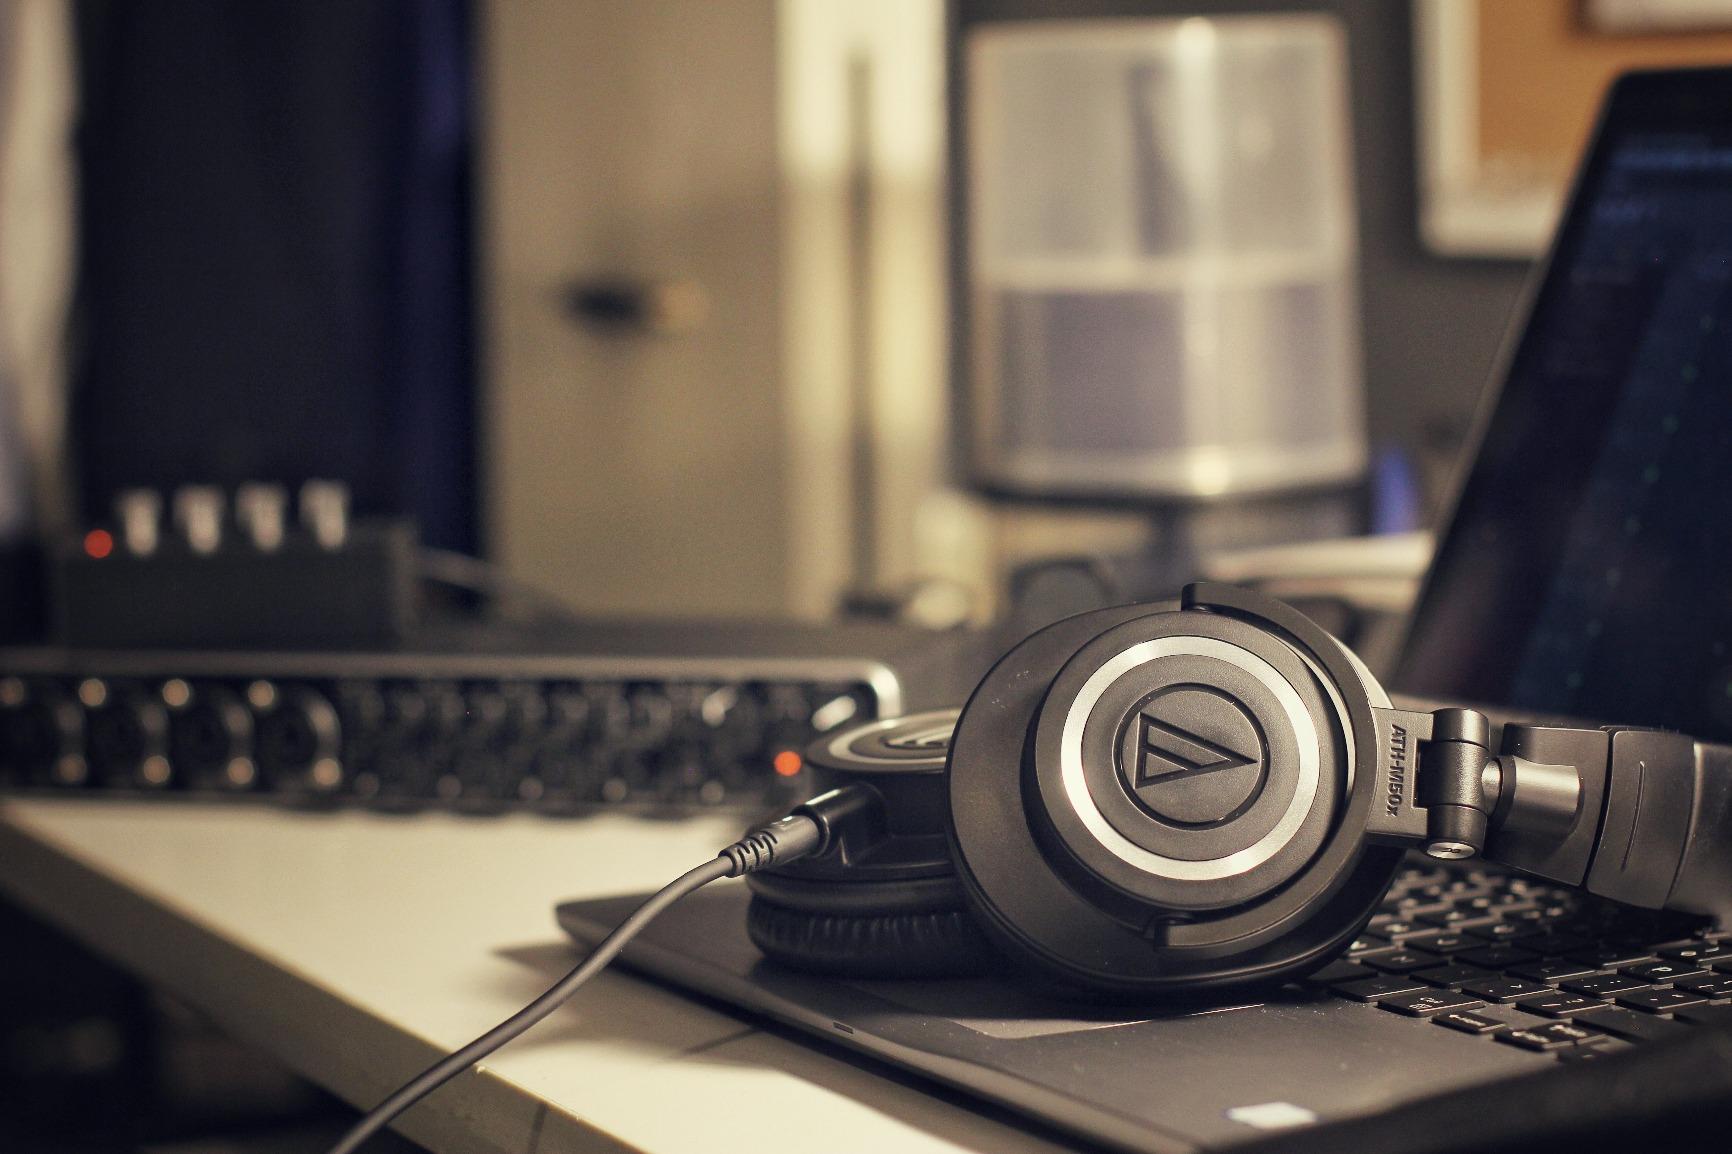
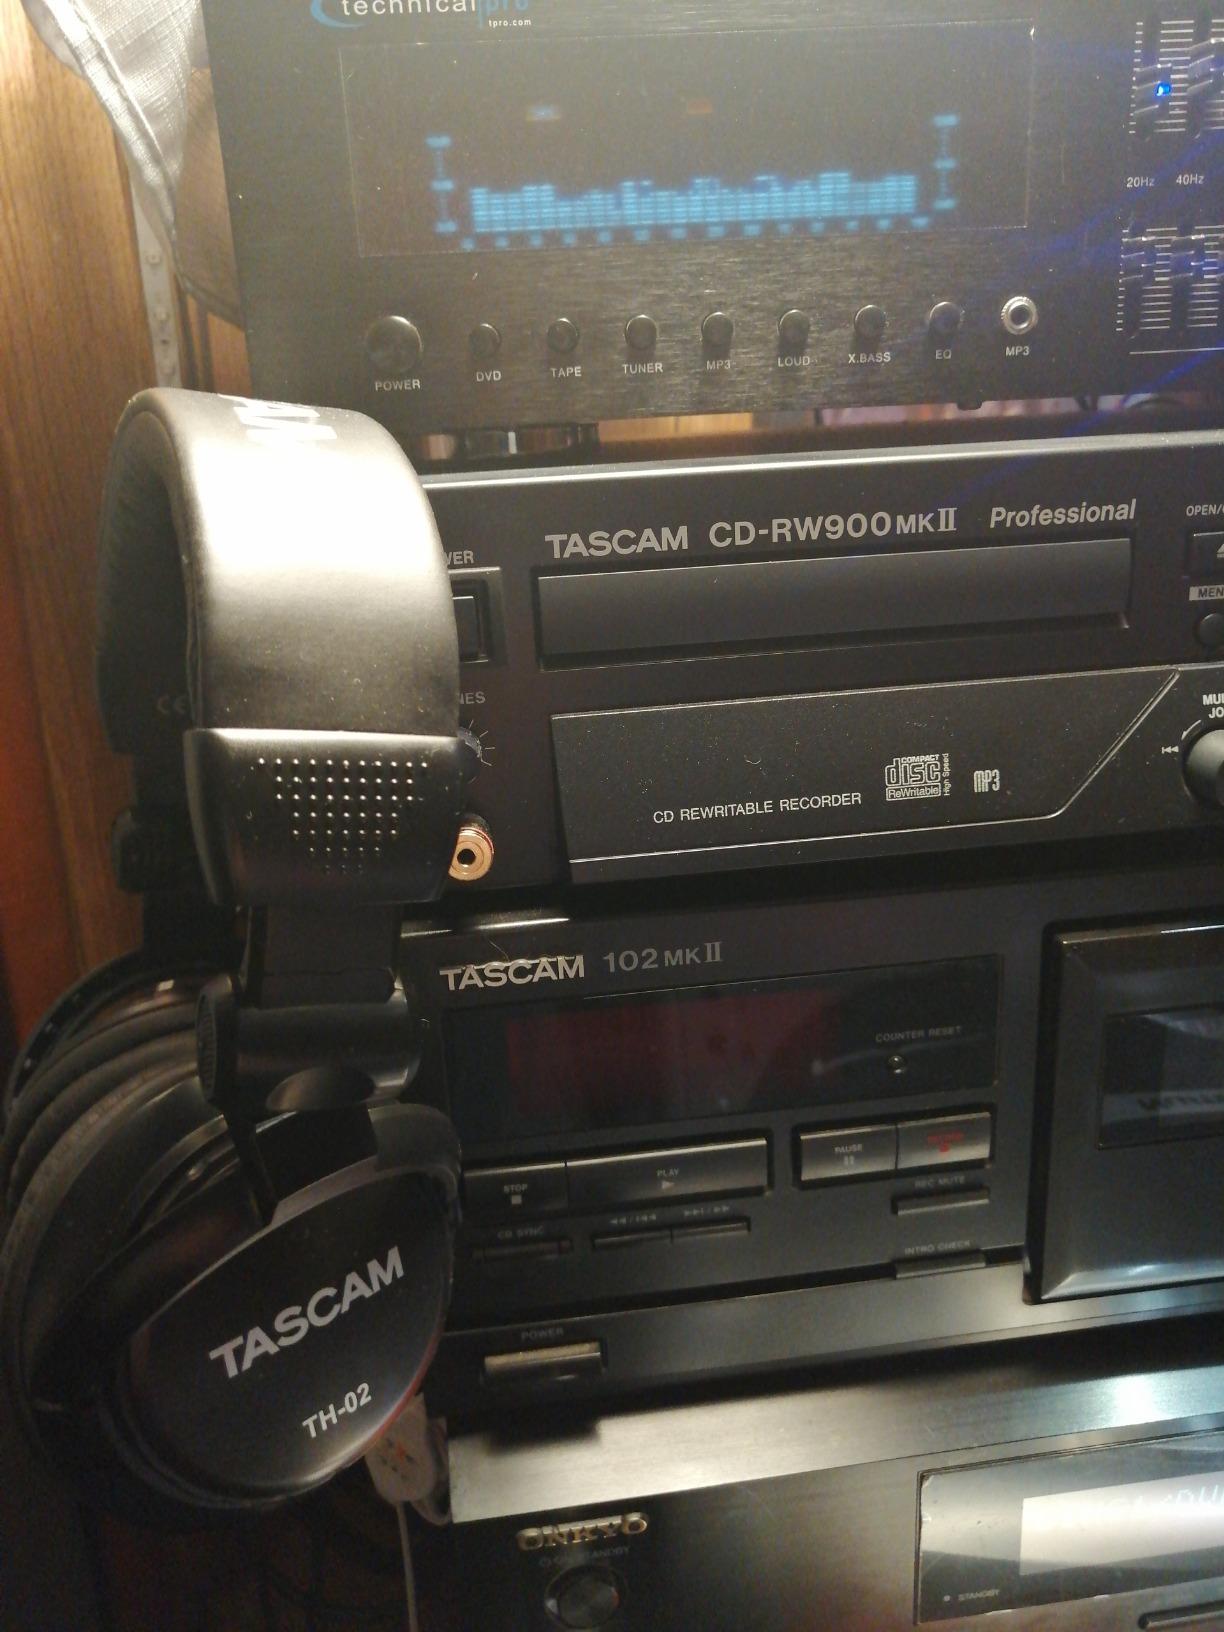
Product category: headphones
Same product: no